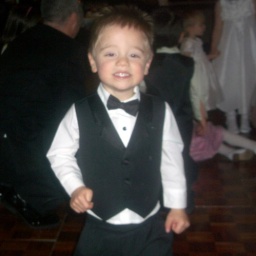
36 Monkey boy in a monkey suit (EDIT)